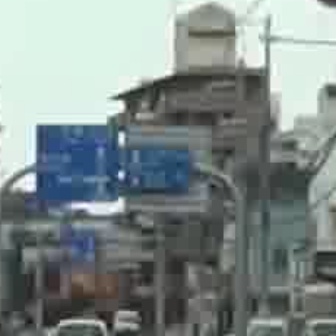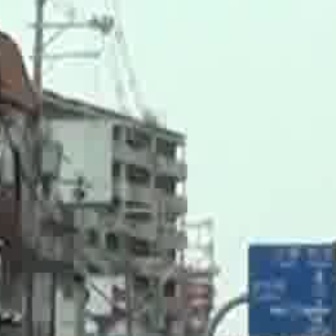
  Please identify the target specified by the bounding box [34,119,115,200] in the first image and locate it in the second image. Return the coordinates in [x_min,y_min,x_max,y_max] format.
Answer: [245,244,336,334]